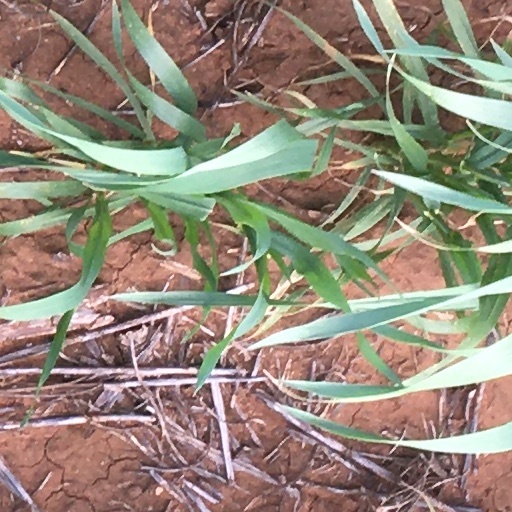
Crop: wheat